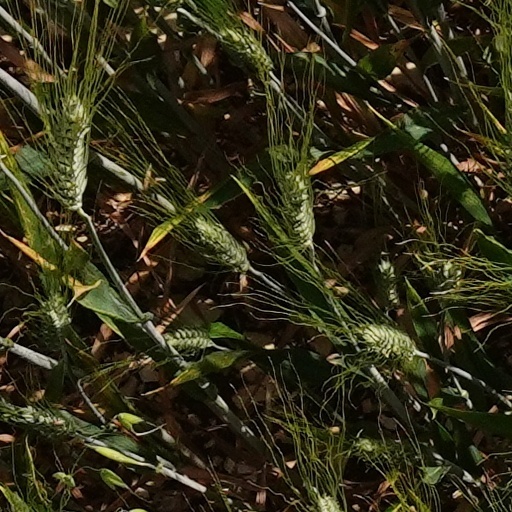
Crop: wheat